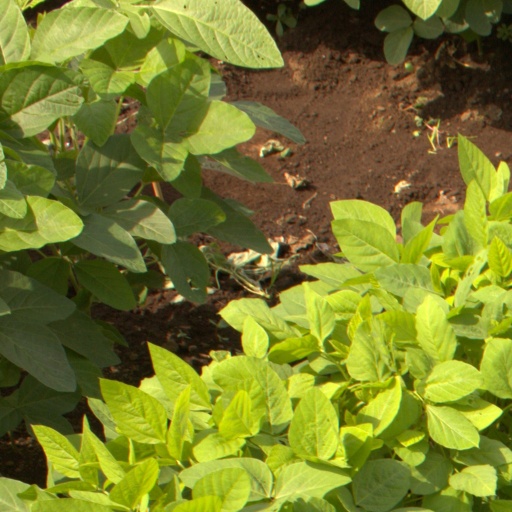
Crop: soybean